Robop

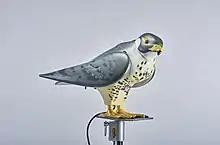
Robop Limited's R:Falcon Bird Deterrent

"Robop" is short for robotic bird of prey. The business, Robop Ltd. is the creator of the innovative R:Falcon mechanical bird control deterrent - based on the peregrine falcon. The falcon is the natural predator of most species of pest birds that predominantly cause bird problems. The R:Falcon could be considered both a sound and visual deterrent, the device flaps its wings, moves its head, and makes the call of a real live peregrine falcon.